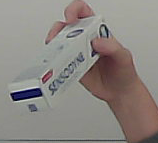
Product: sensodyne_toothpaste